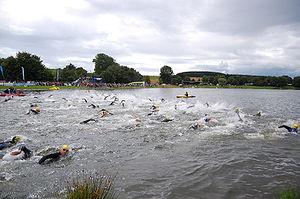
La nage en eau libre ou la natation en eau libre, aussi désignée simplement comme eau libre, désigne toutes les activités de natation pratiquées en mer, en lac ou en rivière, généralement sur des grandes distances.